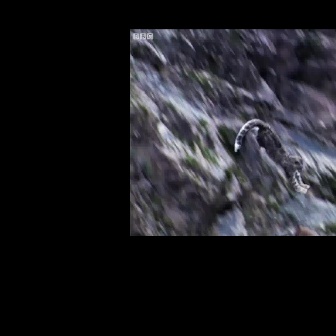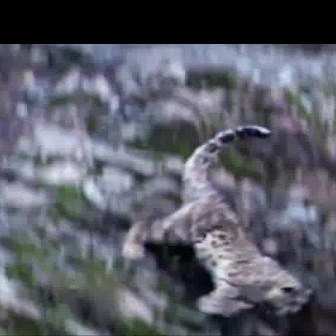
  Please identify the target specified by the bounding box [233,118,310,195] in the first image and locate it in the second image. Return the coordinates in [x_min,y_min,x_max,y_max] format.
Answer: [120,125,312,317]